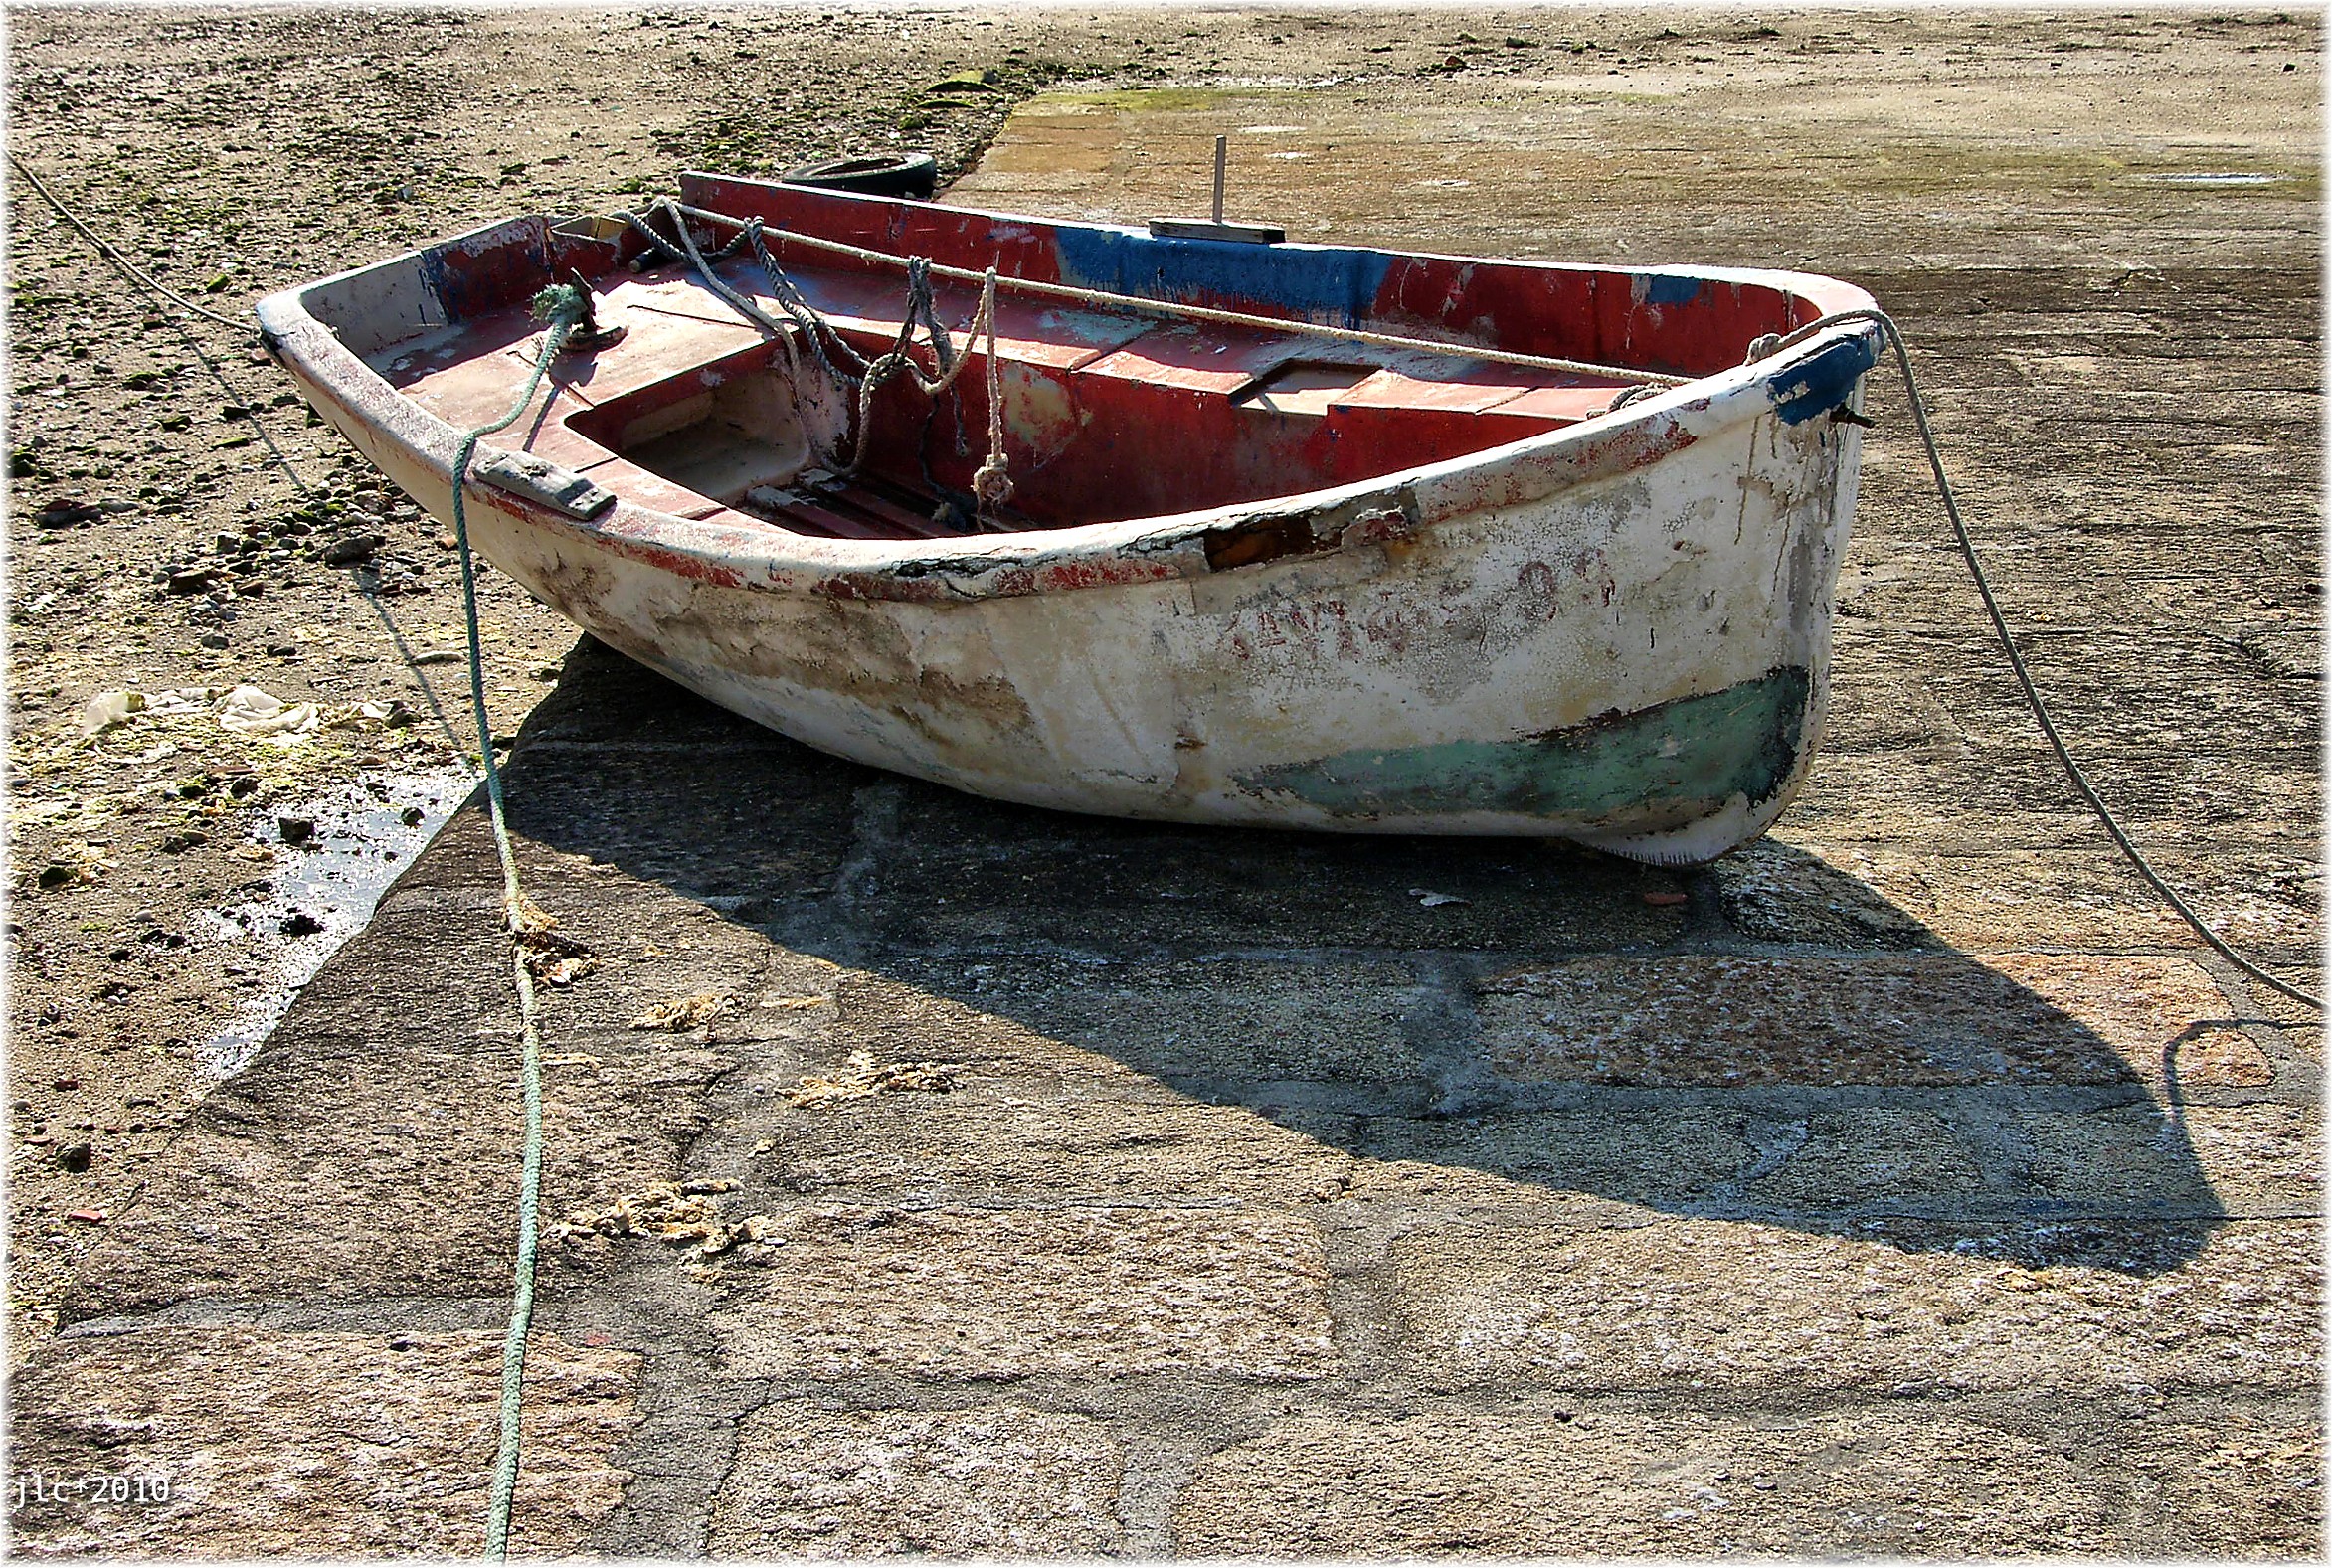
wood, boat, canoe, vehicle, sailboat, mar, agua, galicia, watercraft, barque, barcas, galiza, auga, embarcaciones, provinciapontevedra, moana, dinghy, skiff, watercraft rowing, caravel